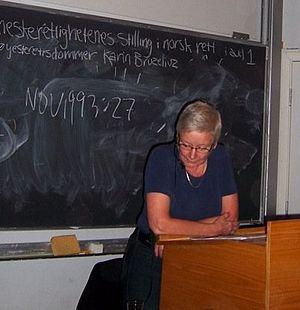
L'Association norvégienne pour les droits des femmes est la principale et plus ancienne organisation des droits des femmes en Norvège. Elle a été fondée en 1884 par plusieurs Norvégiennes de premier plan, dont plusieurs premiers ministres.